Zine El Abidine Ben Ali

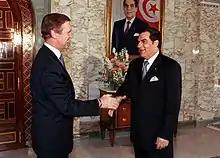
William Cohen is welcomed by Ben Ali at the Presidential Palace in Tunis, 2000.

At the 1994 elections, opposition parties polled 2.25% and gained 19 of 163 seats in Parliament—the first-time opposition parties had actually managed to get into the chamber. Ben Ali was unopposed for a second full term, again after being the only candidate to get enough endorsements to qualify. Turnout was officially reported at 95%. However, at this and subsequent elections, opposition parties never accounted for more than 24 percent of the seats in the Chamber of Deputies. All legislation continued to originate with the president, and there was little meaningful opposition to executive decisions.